CobraNet

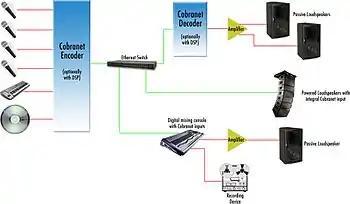
Simple block diagram of an audio system employing CobraNet technology. Red lines indicate analog audio signals, while green lines indicate standard Ethernet signals.

CobraNet is transmitted using standard Ethernet packets. Instead of using TCP/IP packets, CobraNet transfers data using data link layer packets, which travel quickly through hubs, bridges and switches, and are not as susceptible to the latency and QoS problems commonly found in streaming protocols using a higher transport layer. However, since CobraNet does not use Internet Protocol, its packets cannot travel through routers, and therefore it is limited to use on a LAN; CobraNet cannot be used over the Internet. The network over which CobraNet is transmitted must be able to operate at a minimum of . All CobraNet packets are identified with a unique Ethernet protocol identifier (0x8819) assigned to Cirrus Logic.